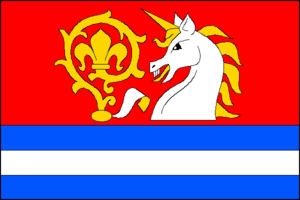
Dobříč est une commune du district de Prague-Ouest, dans la région de Bohême-Centrale, en République tchèque. Sa population s'élevait à 372 habitants en 2020.